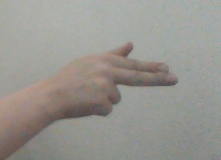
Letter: ghain